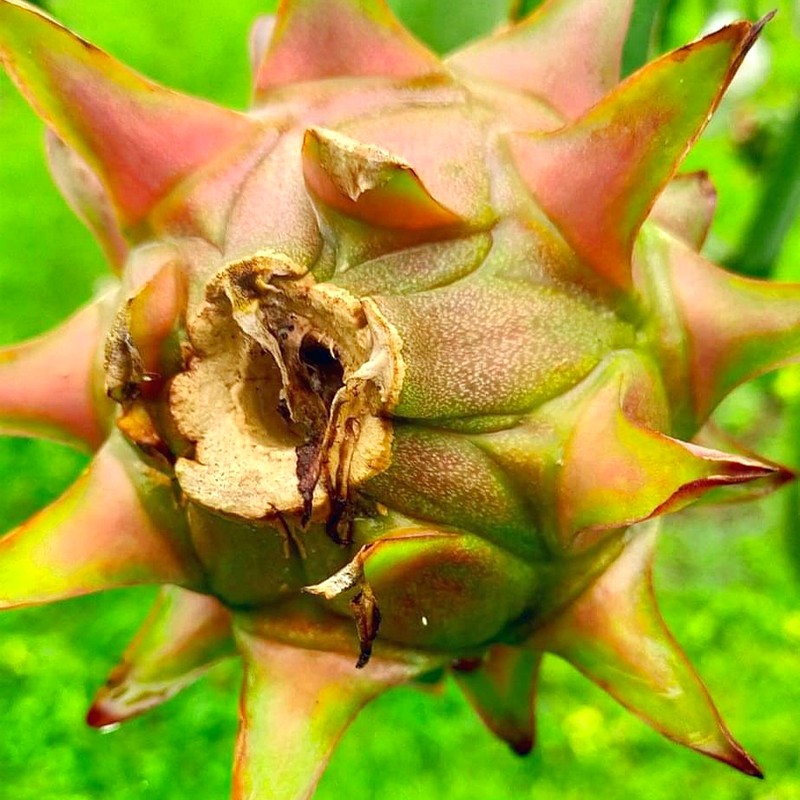
Label: Fresh Dragon Fruit